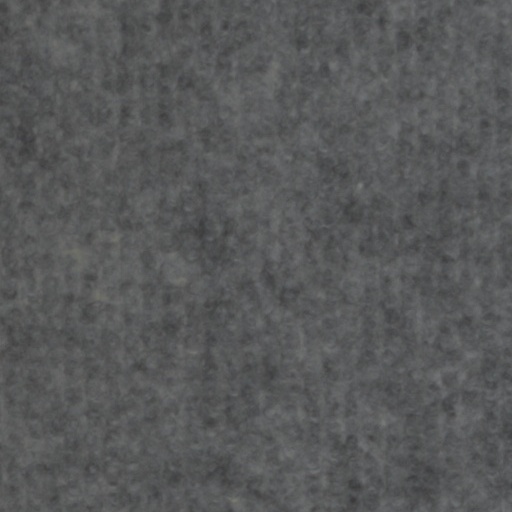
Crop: wheat